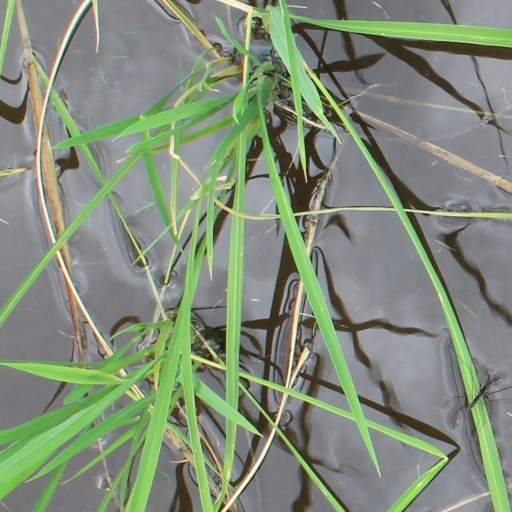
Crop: rice